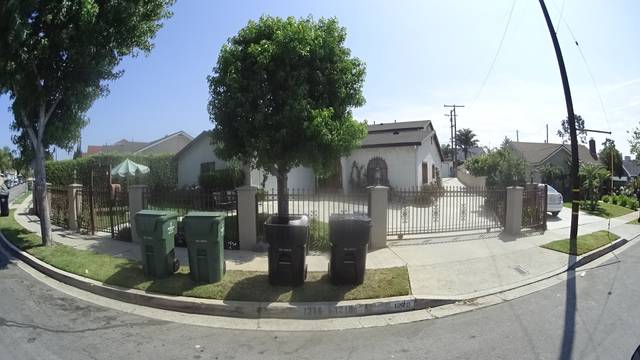
Region: Mexico
Coordinates: 33.977, -118.349